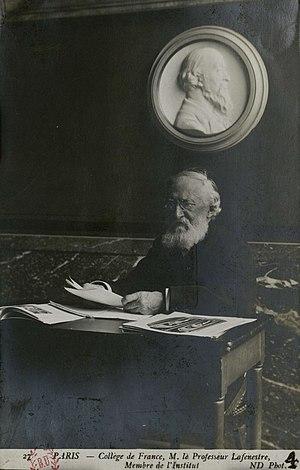
Carte postale
Georges Lafenestre est un poète, critique d'art et historien de l'art français né le 5 mai 1837 à Orléans et mort le 19 mai 1919 à Bourg-la-Reine.